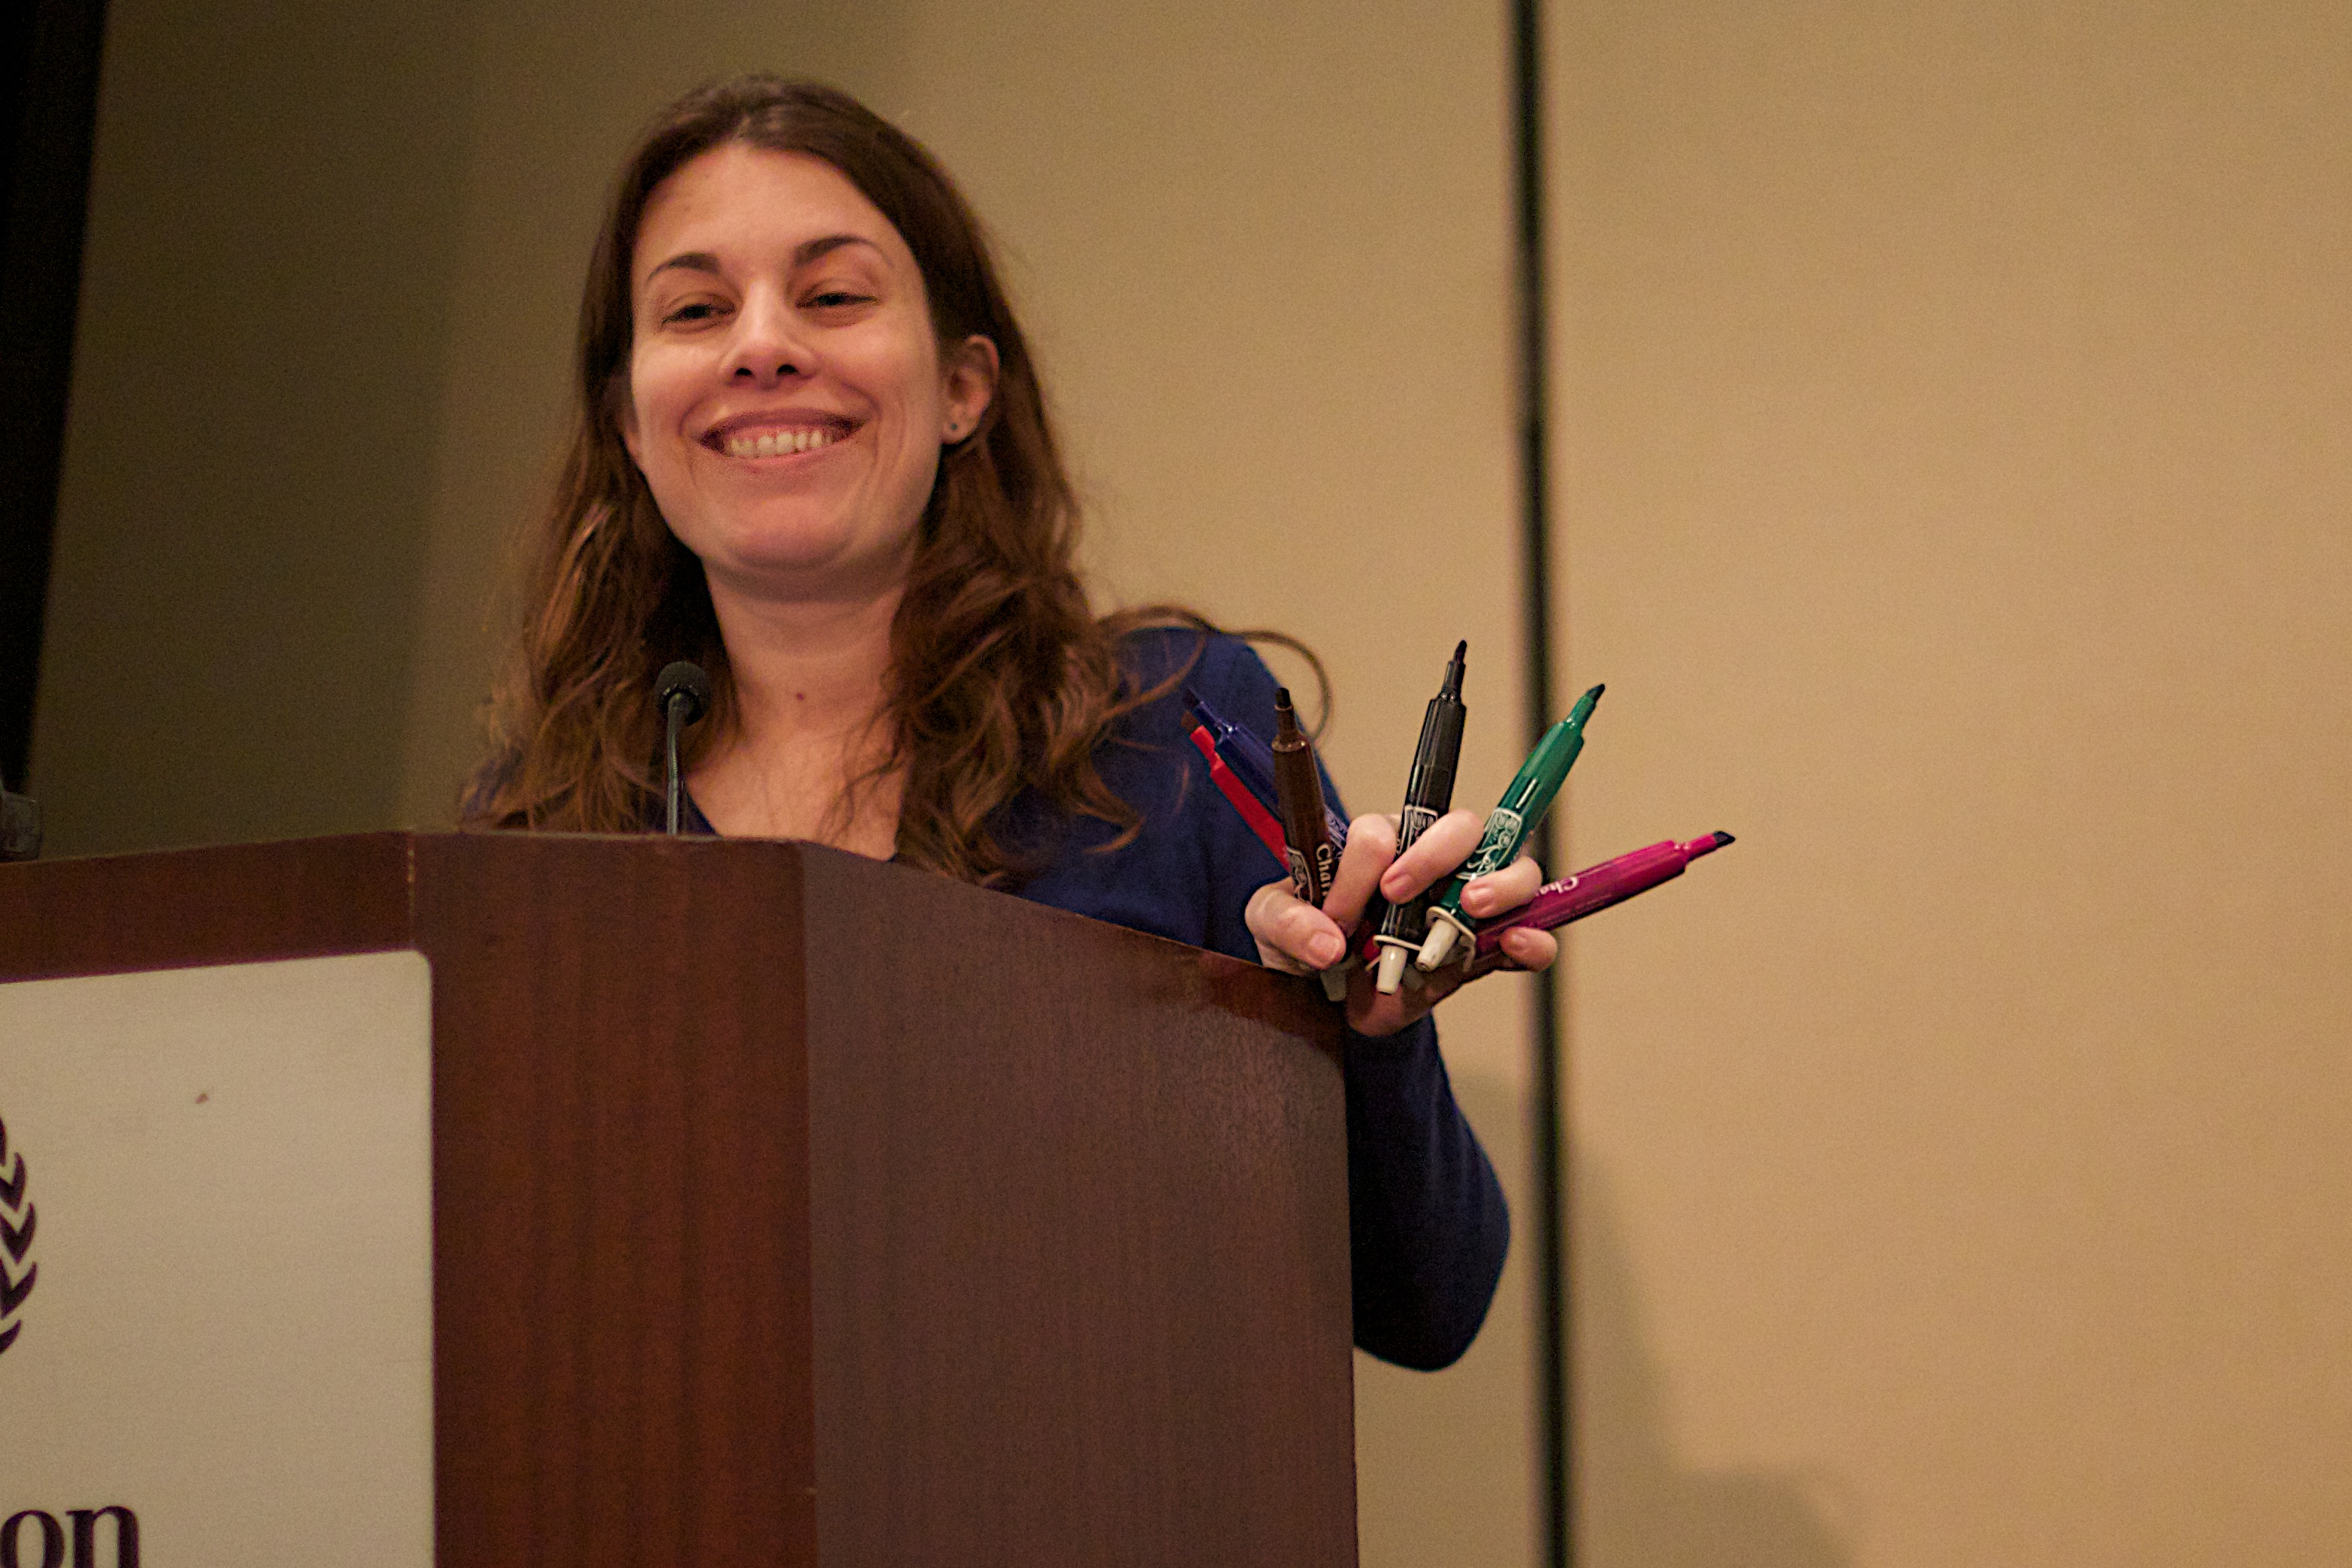
girl, communication, speaker, speech, mcn2010, orator, public relations, public speaking, human behavior